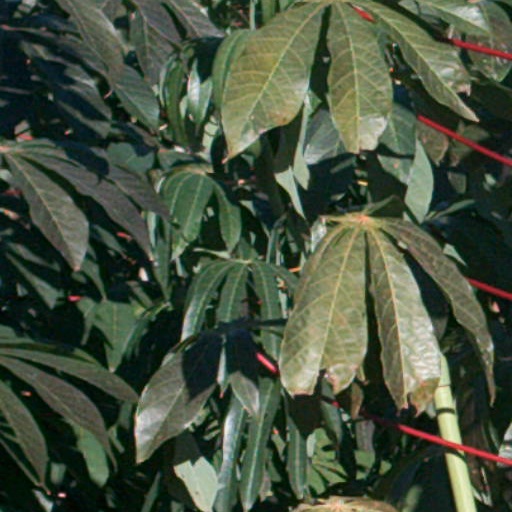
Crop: cassava